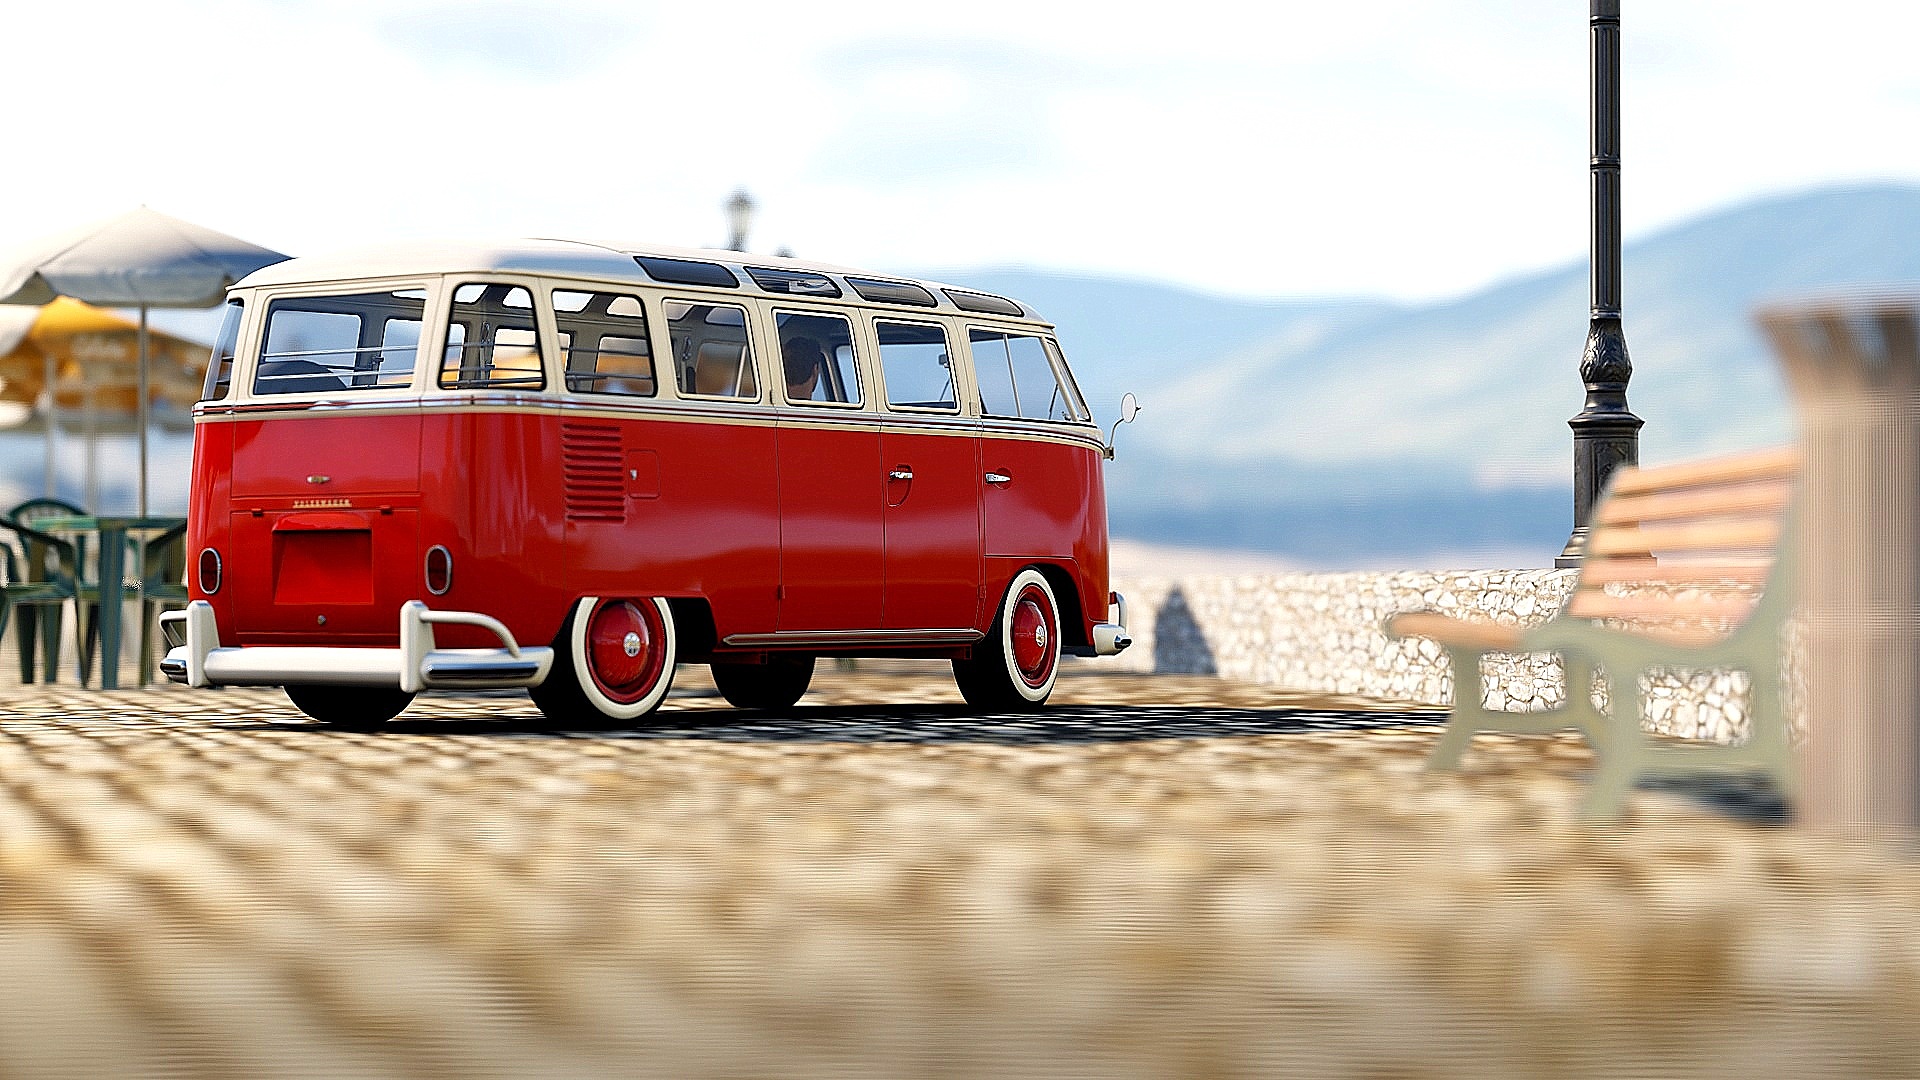
car, van, transport, vehicle, bus, land vehicle, mode of transport, volkswagen type 2, automobile make, luxury vehicle